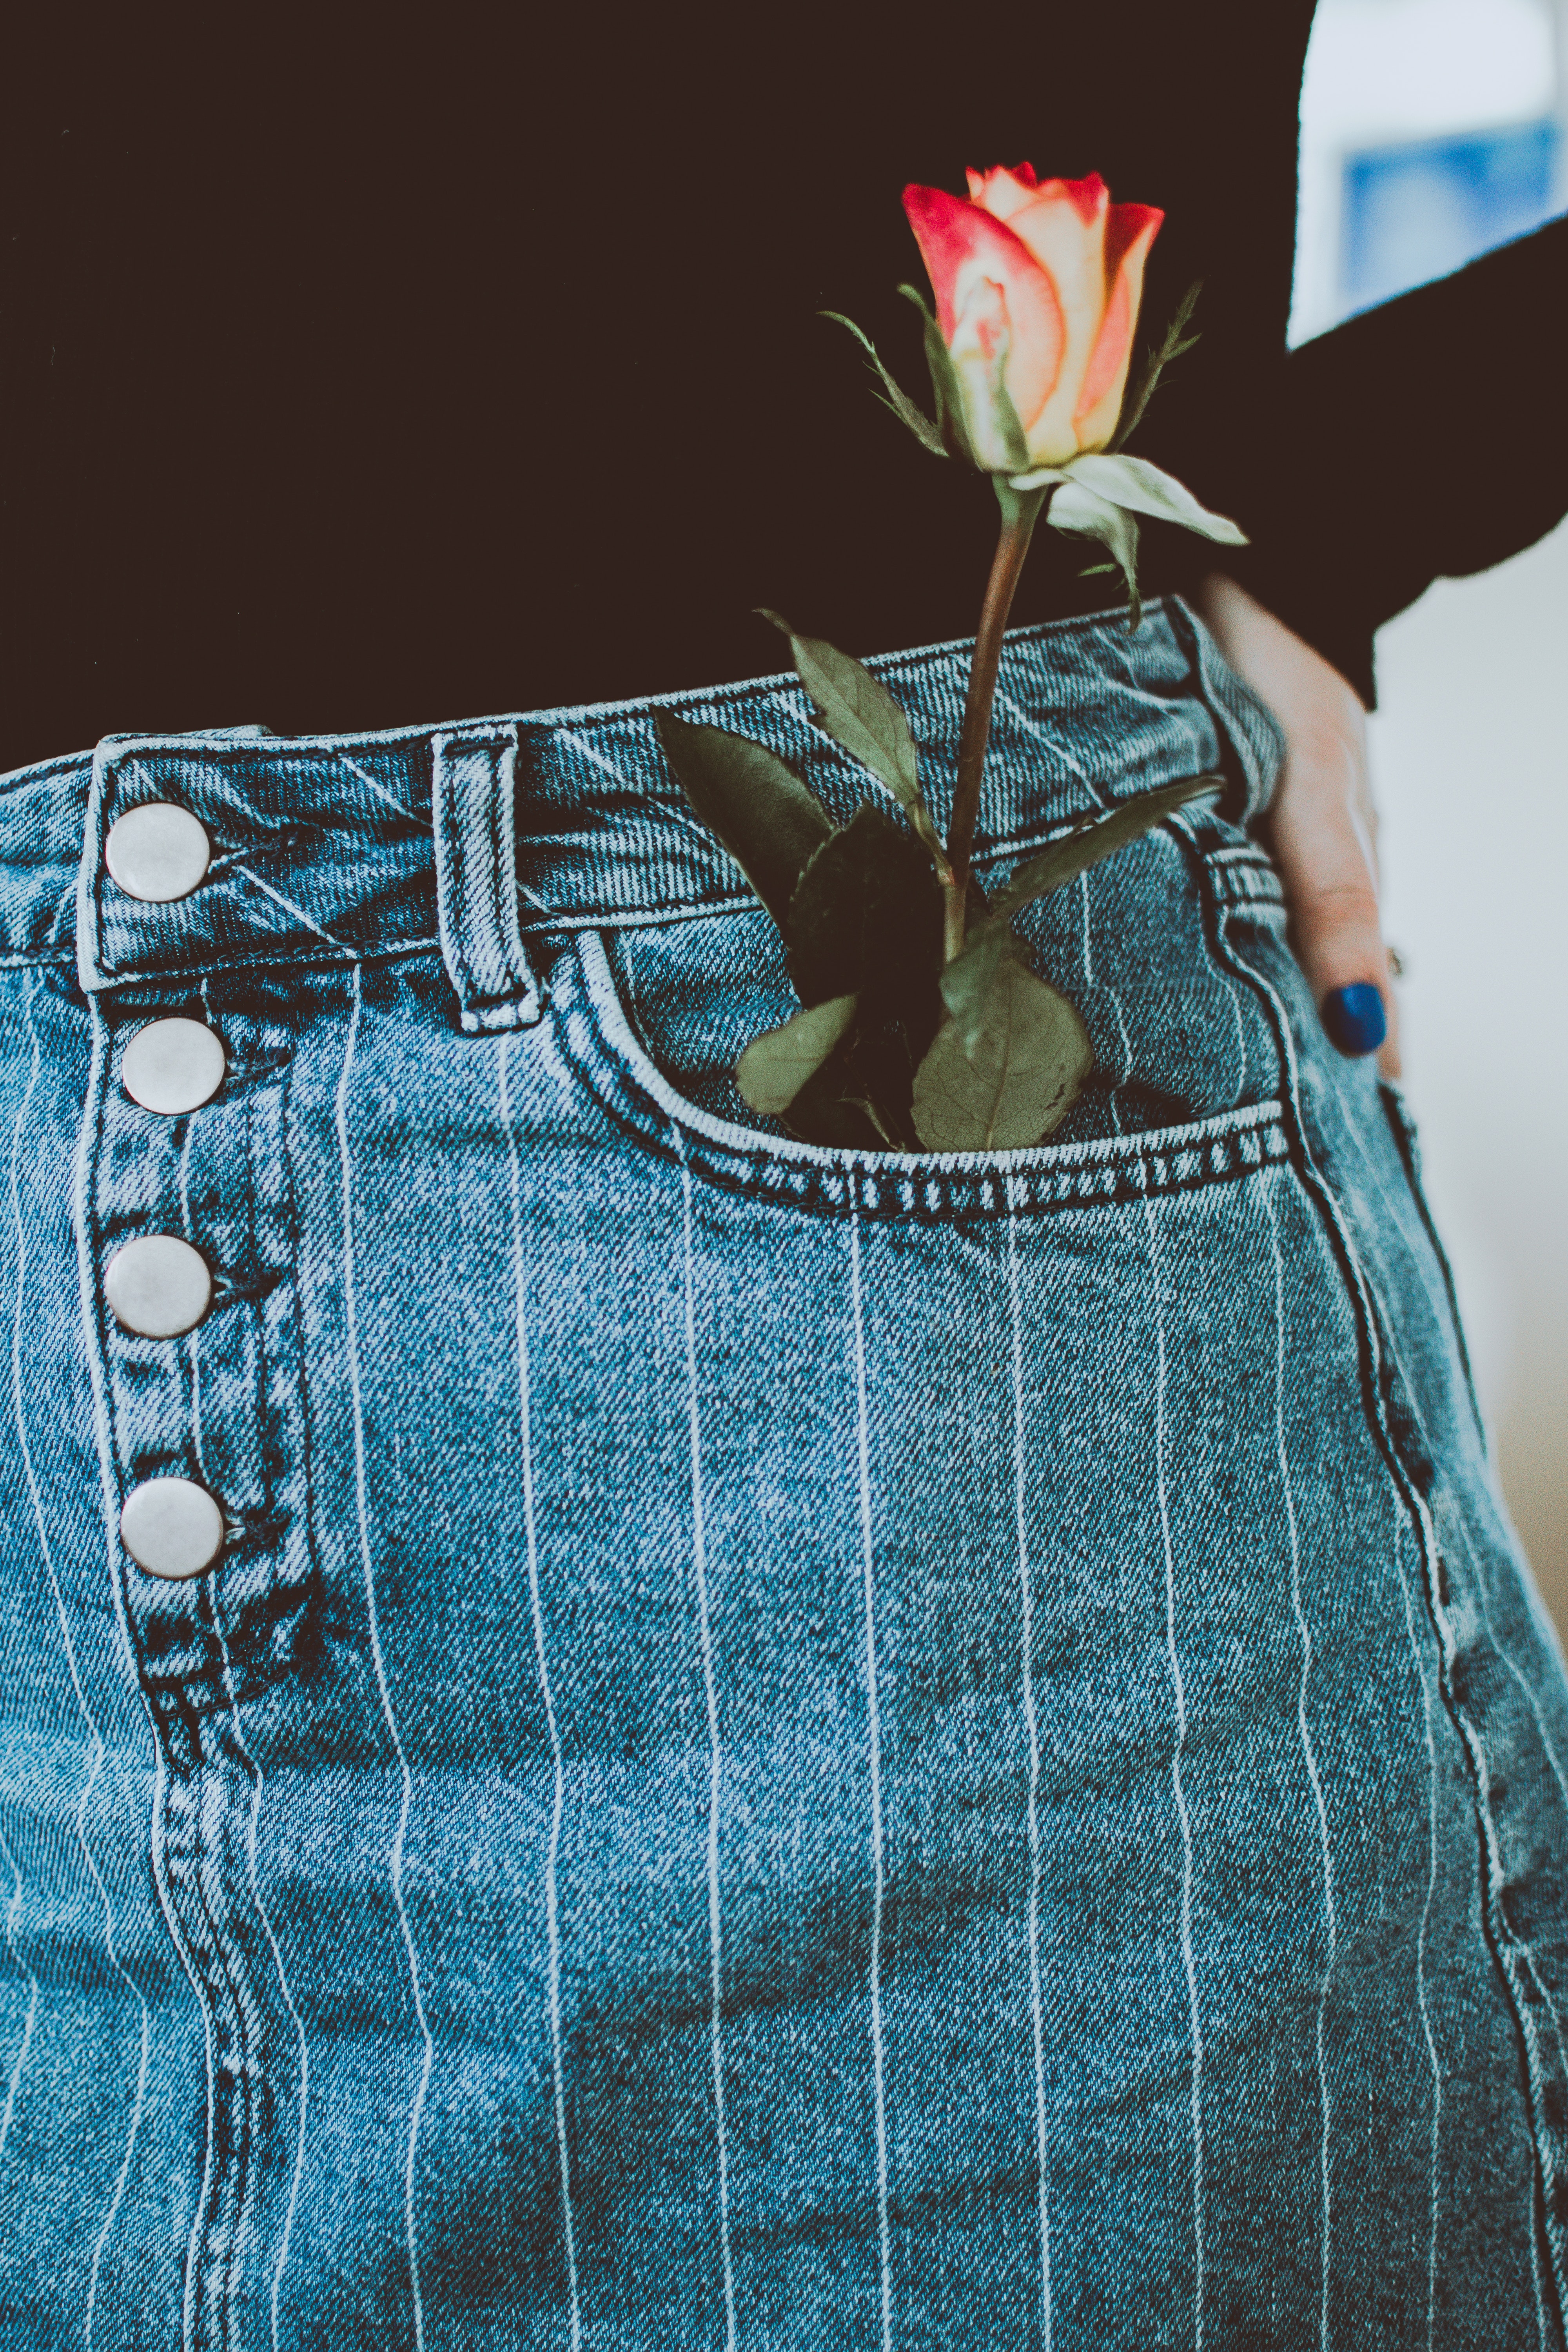
jeans, denim, pocket, blue, clothing, textile, dress, design, pattern, plant, trousers, shorts, plaid, flower, wildflower, fashion design